Ski jumping techniques

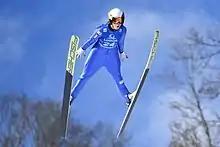
Léa Lemare using the H-style, 2017

The parallel style, classic style, or Däscher technique was created by Andreas Däscher in the 1950s, as a modification of the Kongsberger and Windisch techniques. No longer was the upper body bent as much at the hip, enabling a flatter, more aerodynamic position in the air. This style became the standard for ski jumping as a whole until the development of the V-style. In the 1980s, Matti Nykänen created a variation of the parallel style in which the skis were pointed diagonally off to the side in order to increase surface area, essentially forming a crude "half 'V'".